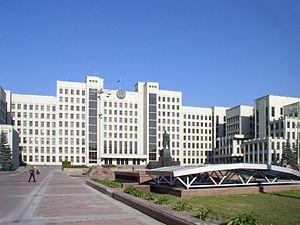
La place de l'Indépendance est la plus grande place de la ville de Minsk. Construite en 1933 d'après un projet de l'architecte Iossif Langbard, elle portait le nom de « place de Lénine » jusqu'en 1991.
Minsk est la capitale de la république de Biélorussie. Sa population s'élevait à 1 992 685 habitants en 2019, ce qui fait d'elle la dixième localité la plus peuplée d'Europe.